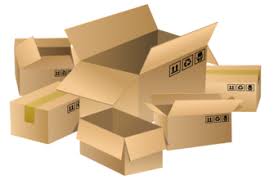
Waste category: cardboard